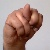
The image shows a hand gesture representing the letter 'N' in Indian Sign Language.